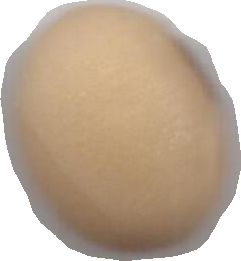
Variety: Anjasmoro